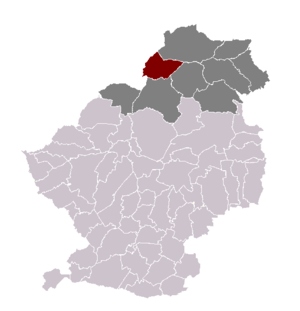
Auchy-lez-orchies dans son canton et son arrondissement
Auchy-lez-Orchies est une commune française située dans le département du Nord, en région Hauts-de-France.